Interview (research)

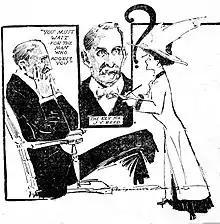
Journalist Marguerite Martyn of the "St. Louis Post-Dispatch" made this sketch of herself interviewing a Methodist minister in 1908 for his views on marriage.

An interview in qualitative research is a conversation where questions are asked to elicit information. The "interviewer" is usually a professional or paid researcher, sometimes trained, who poses questions to the "interviewee", in an alternating series of usually brief questions and answers. They can be contrasted with focus groups in which an interviewer questions a group of people and observes the resulting conversation between interviewees, or surveys which are more anonymous and limit respondents to a range of predetermined answer choices. In addition, there are special considerations when interviewing children. In phenomenological or ethnographic research, interviews are used to uncover the meanings of central themes in the life world of the subjects from their own point of view.